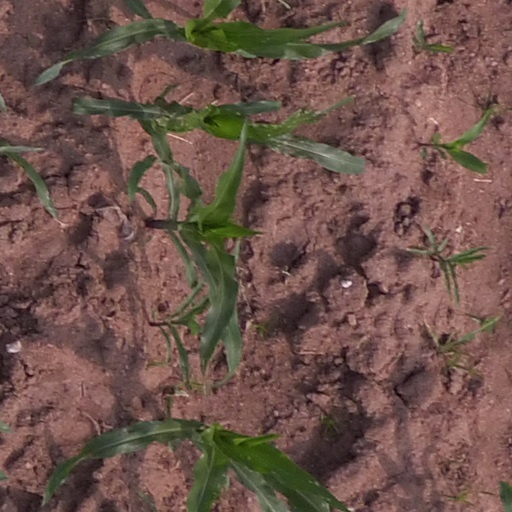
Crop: maize; corn